Flyadeal

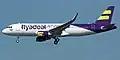
flyadeal aircraft

On 7 July 2019, flyadeal revealed its intention to order 30 Airbus A320neo aircraft with a further 20 options. flyadeal had previously committed to the Boeing 737 MAX, but chose not to firm up its equivalent order of 30 aircraft and 20 options due to the Boeing 737 MAX groundings. Boeing attributed the decision to "scheduling requirements".